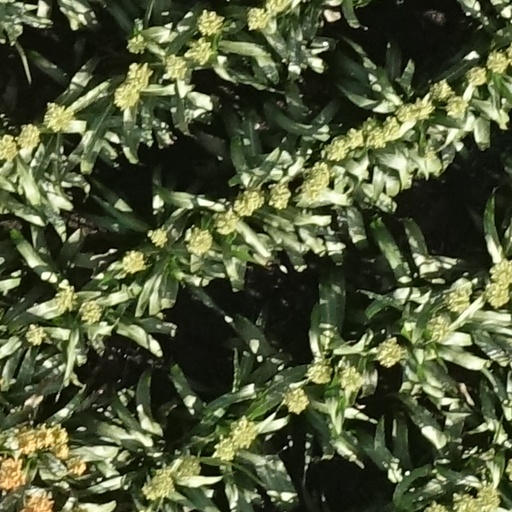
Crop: sorghum